Paris under Louis-Philippe

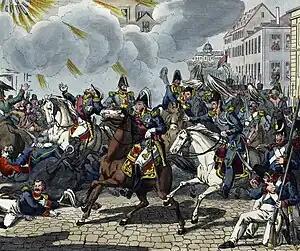
The 1835 attempt to assassinate Louis-Philippe on the Boulevard du Temple

The most important economic and social event of the reign of Louis-Philippe was the arrival in Paris of the railroad. The first successful passenger railway line in France had opened between Saint-Étienne and Lyon in 1831. The financiers, the Péreire brothers, built the first line from Paris to Saint-Germain-en-Laye between 1835 and 1837, largely in order to persuade the banking community and the Parisians that such a means of transport was feasible and profitable. The line between Paris and Versailles was approved on 9 July 1836; it was the site of the first railroad accident in France on 8 May 1842, in which at least 55 passengers were killed and between 100 and 200 injured, The accident did not slow down the growth of the railroads: the Paris-Orléans line opened on 2 May 1843, and the line between Paris and Rouen was inaugurated the next day.